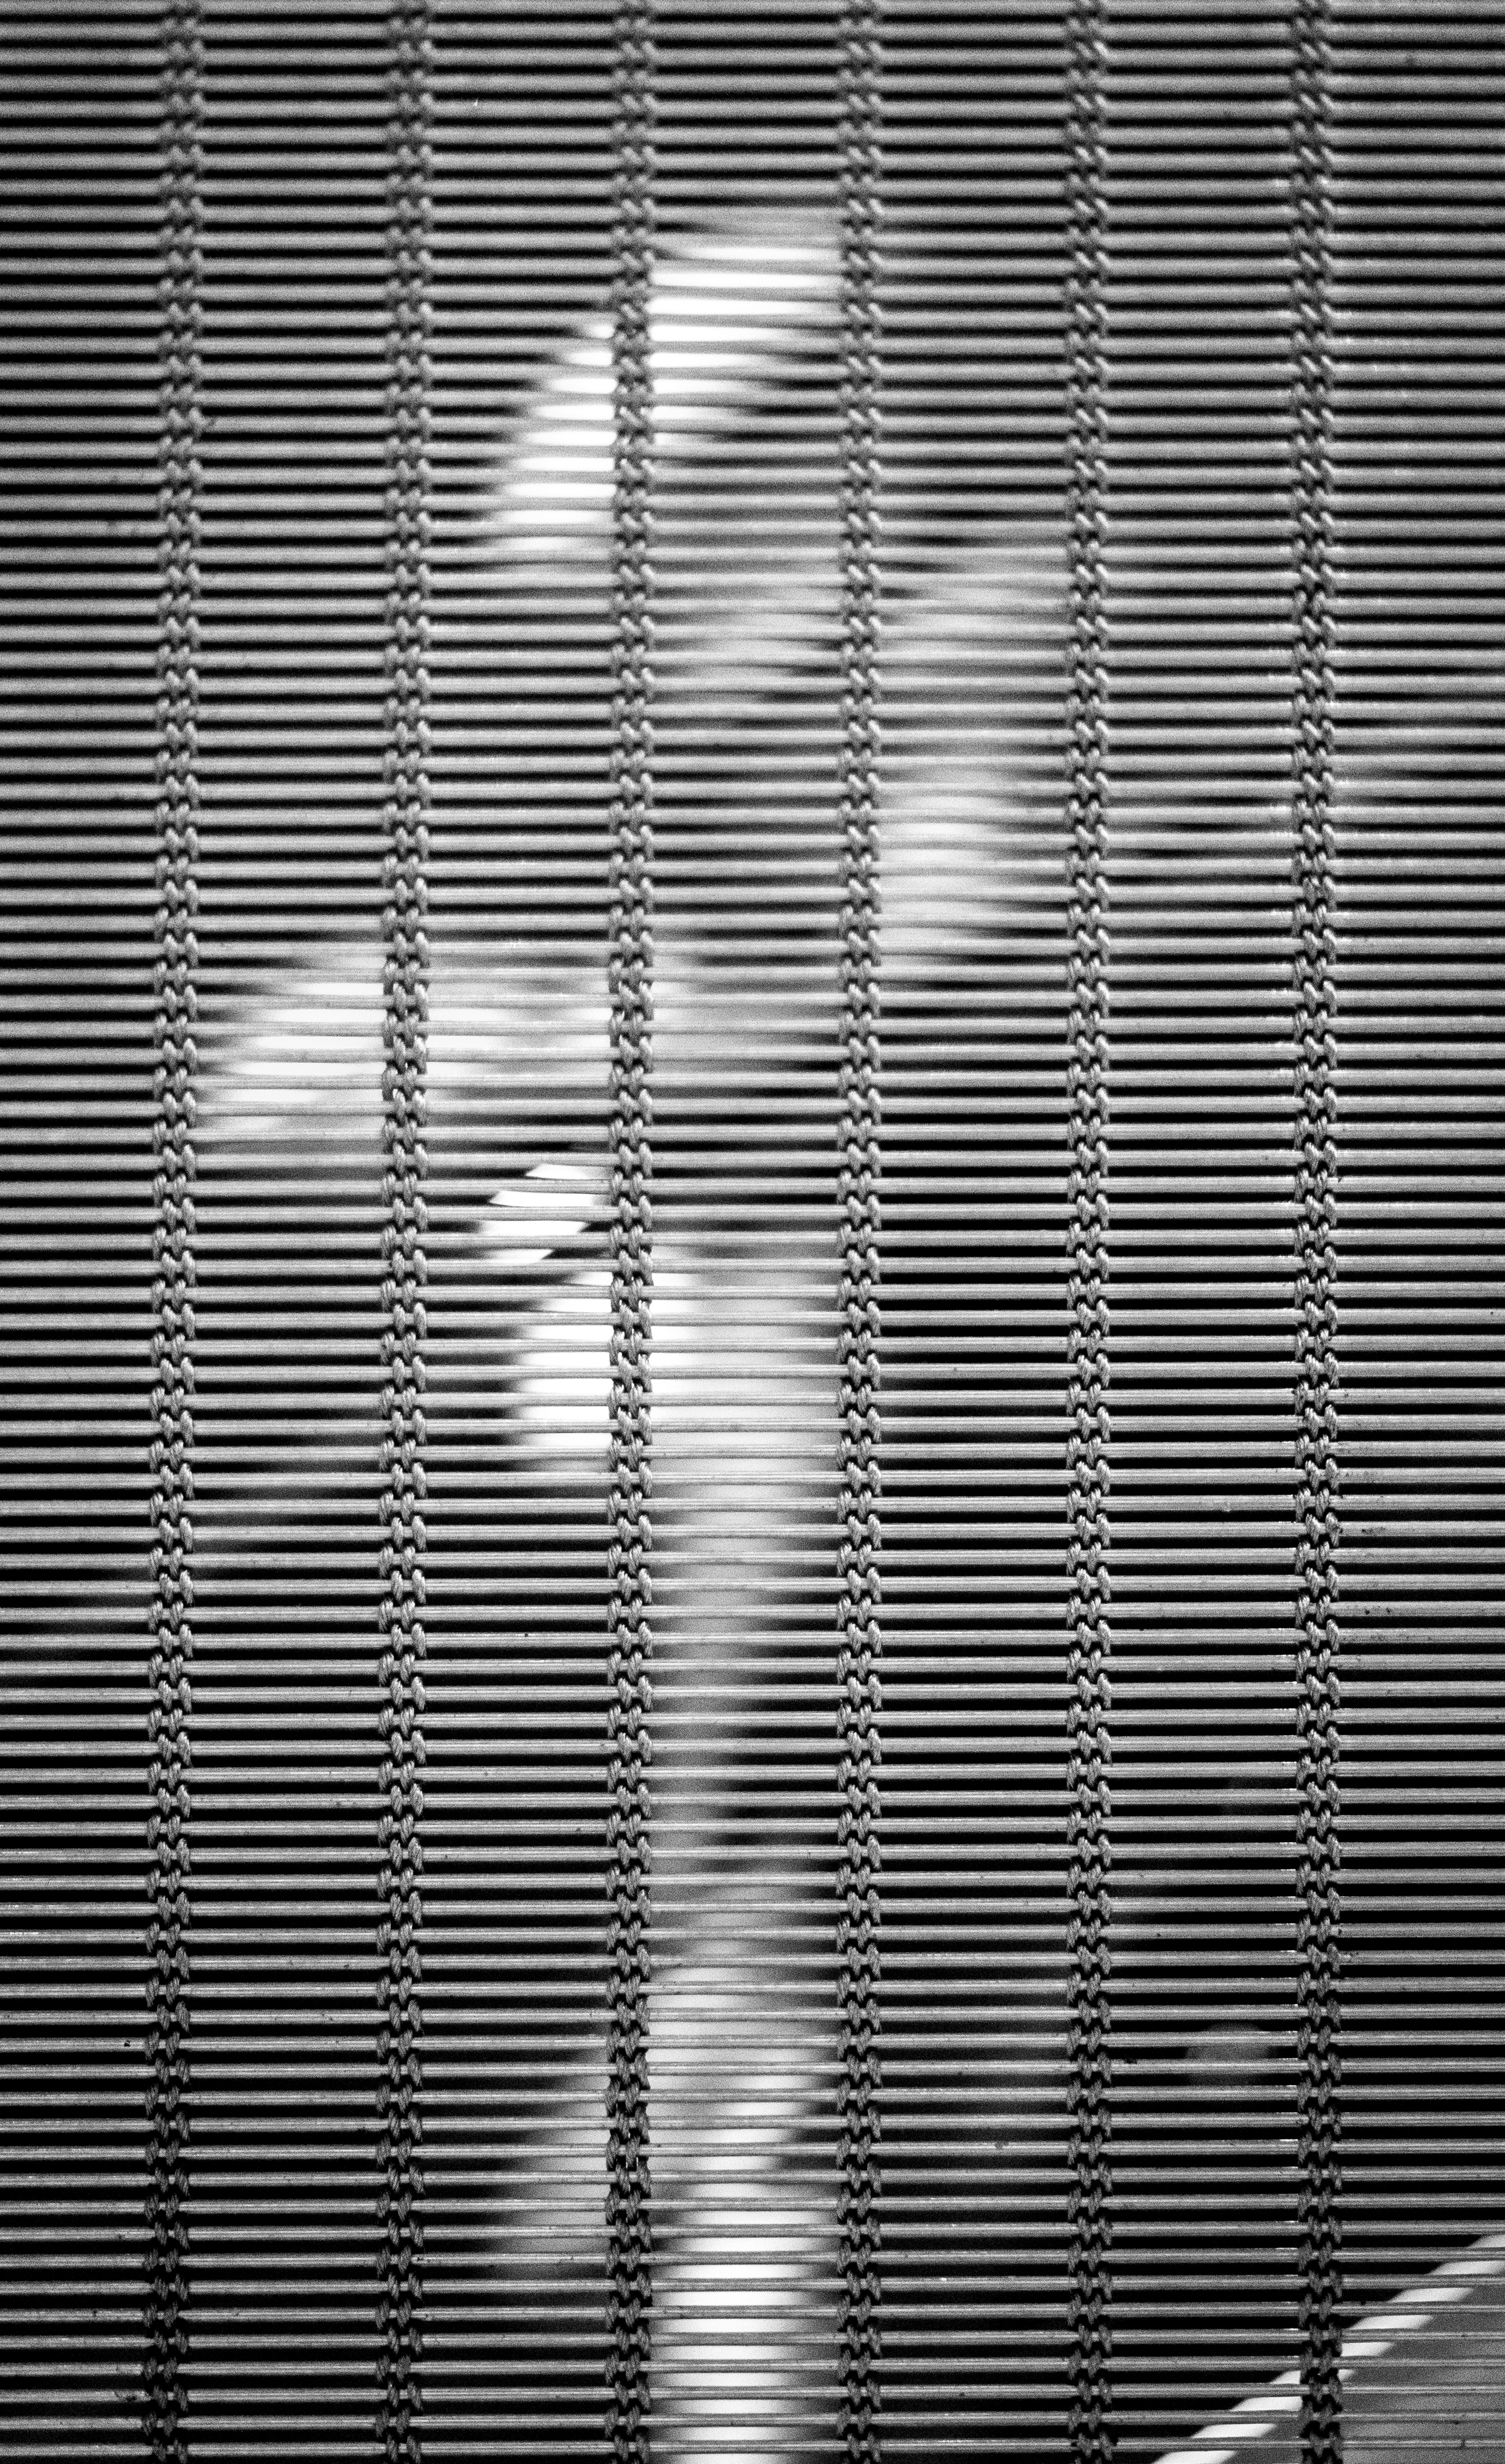
man, light, blur, black and white, white, street, photography, star, texture, city, skyscraper, urban, wall, escalator, motion, dslr, ceiling, pattern, line, metal, curtain, human, hat, tile, black, monochrome, movement, material, circle, interior design, bars, candid, chairs, art, design, symmetry, window blind, germany, sony, bavaria, fine, streetscene, alpha, shape, franconia, nuremberg, wars, sonystreetphotographer, 58, element, n rnberg, cinecitta, monochrome photography, window covering, window treatment